Turakina, New Zealand

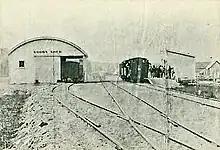
First passenger train from Aramoho to Turakina on 17 May 1877

Scottish settlers arrived in the area in the 19th century, and their descendants still live there to the present day. Many Māori families intermarried with the Scottish also.